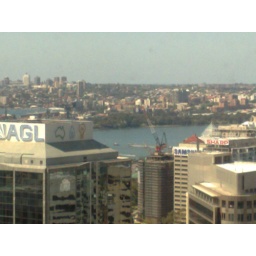
view out the window in the Sydney office at work. North Sydney, 15/10/2008